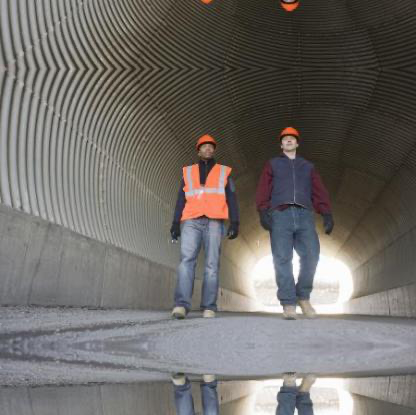
Objects in the image:
label: helmet
label: helmet
label: helmet
label: helmet